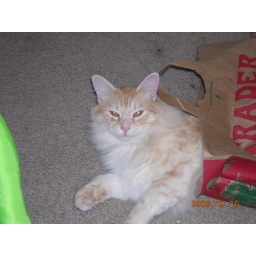
cats in the bag